Up the Academy

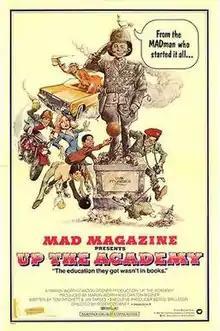
Theatrical release poster by Jack Rickard

Mad Magazine Presents Up the Academy (often shortened to Up the Academy) is a 1980 American comedy film directed by Robert Downey Sr. and starring Wendell Brown, Tommy Citera, Ron Leibman, Harry Teinowitz, Hutch Parker, Ralph Macchio, Tom Poston, King Coleman, and Barbara Bach. The plot concerns the antics of a group of military school cadets at a military school.